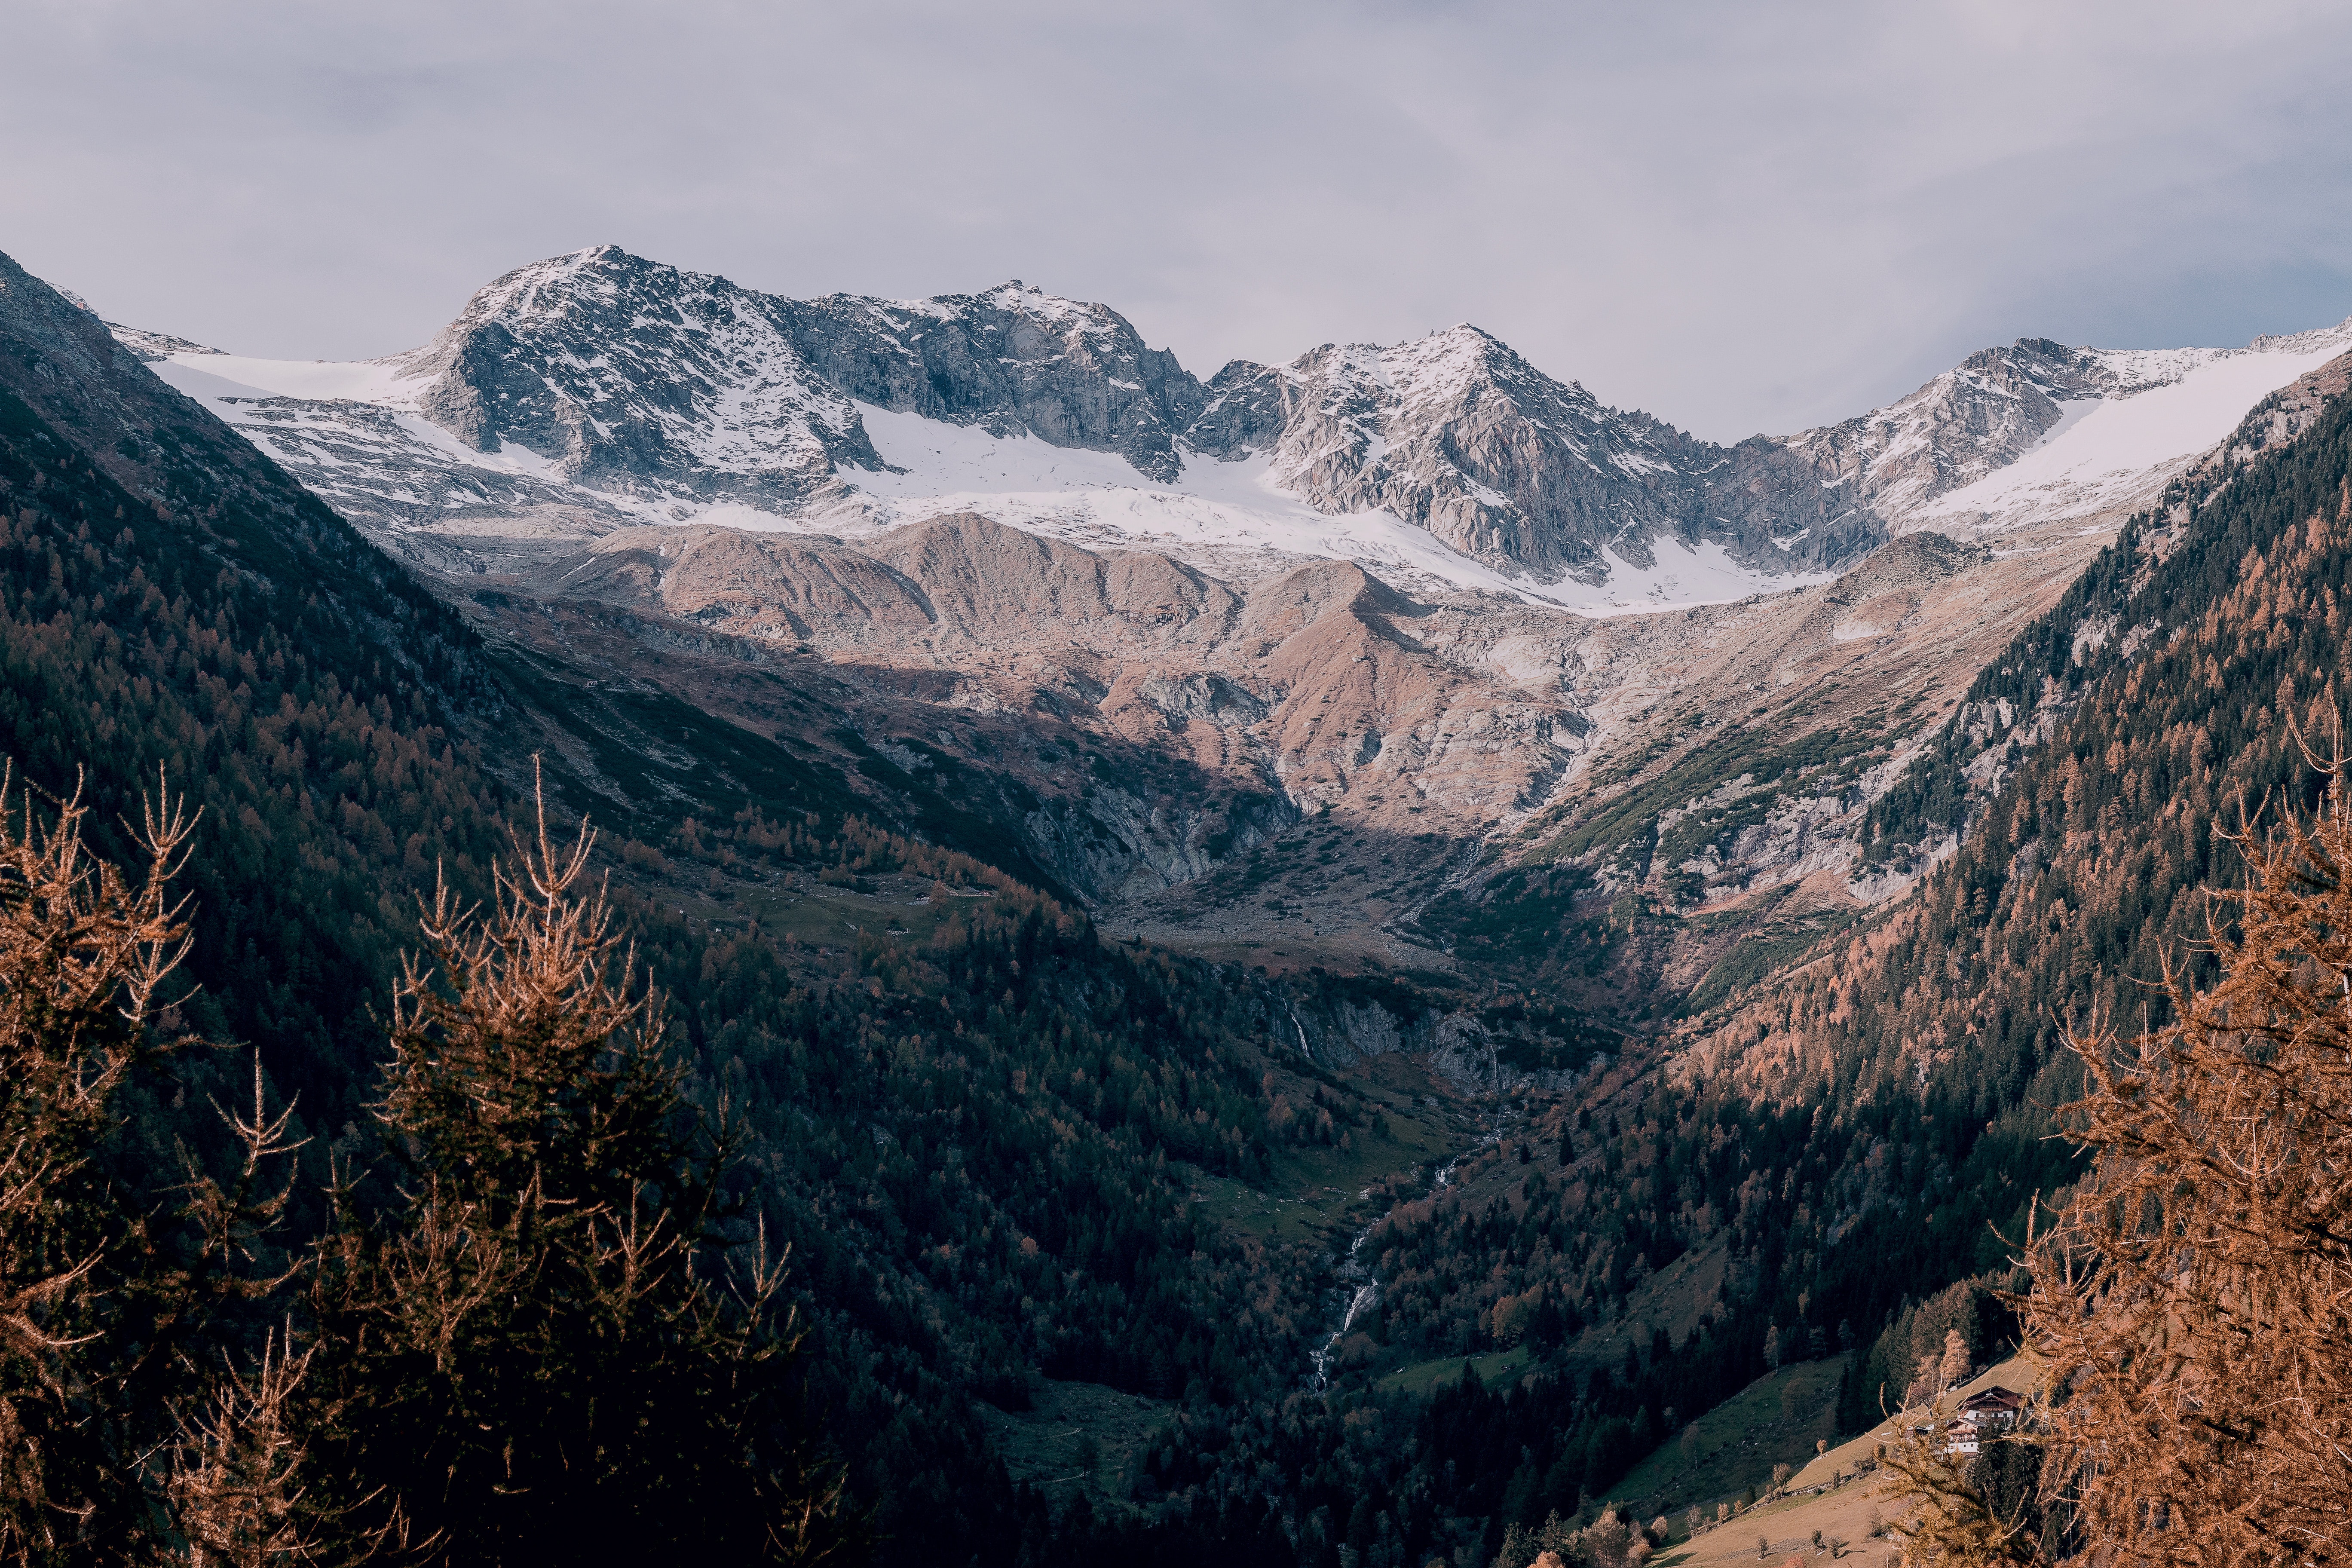
mountainous landforms, mountain, mountain range, highland, valley, wilderness, sky, alps, ridge, natural landscape, massif, hill, fell, national park, cloud, summit, geology, hill station, landscape, mount scenery, tree, rock, moraine, winter, geological phenomenon, mountain pass, terrain, ar te, wadi, snow